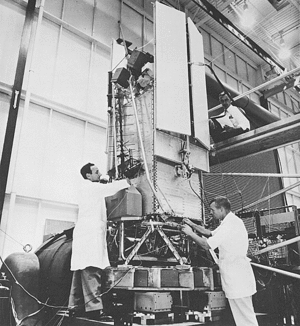
Orbiting Geophysical Observatory est une série de six satellites scientifiques américains de la NASA lancés entre 1964 et 1969 qui étudient l'atmosphère terrestre, la magnétosphère et le milieu interplanétaire. Tous ces satellites d'une masse d'environ 500 à 600 kg utilisent la même plate-forme mais emportent des instruments scientifiques différents.